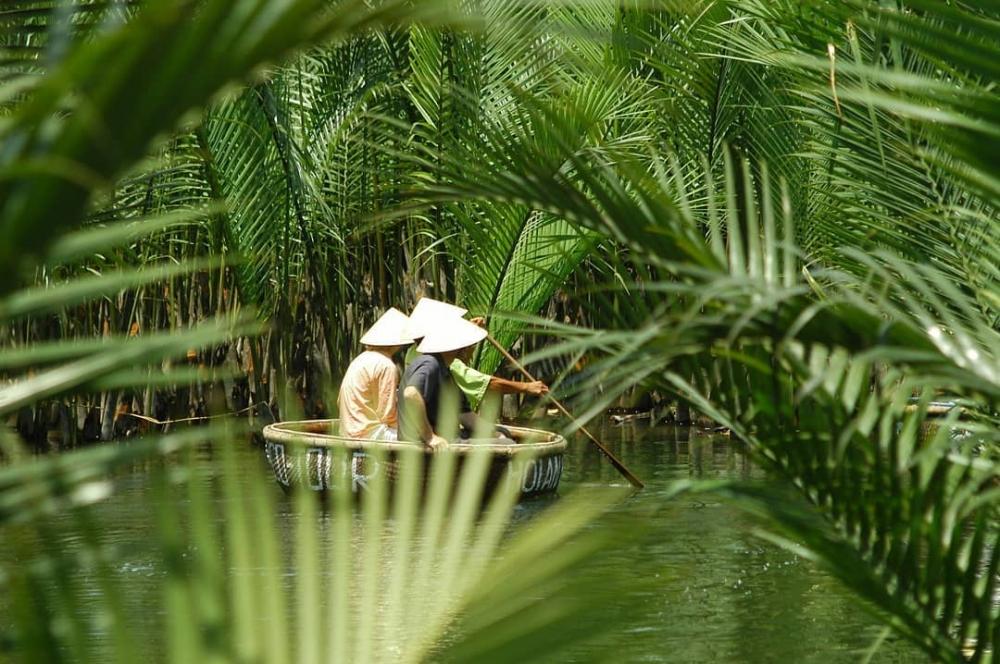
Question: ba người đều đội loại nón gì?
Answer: cả ba người đều đội nón lá